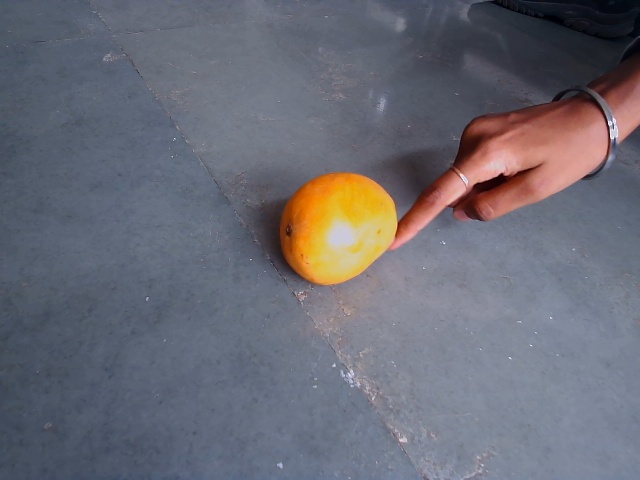
Label: Ripe_Mango